First class travel

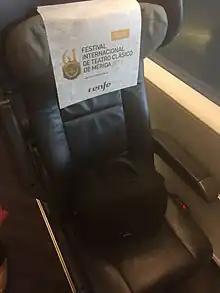
Renfe AVE first class seat

First-Class travel is not available on short-distance trains in Spain such as the Regionales or Cercanias services, but on long- and medium-distance trains such as the "Altaria" or "Euromed" services "Preferente" class, comparable to British first class, is available. This includes complimentary food and drinks (typically a welcome-aboard drink, including champagne, and drinks with the meal) as well as larger seats.